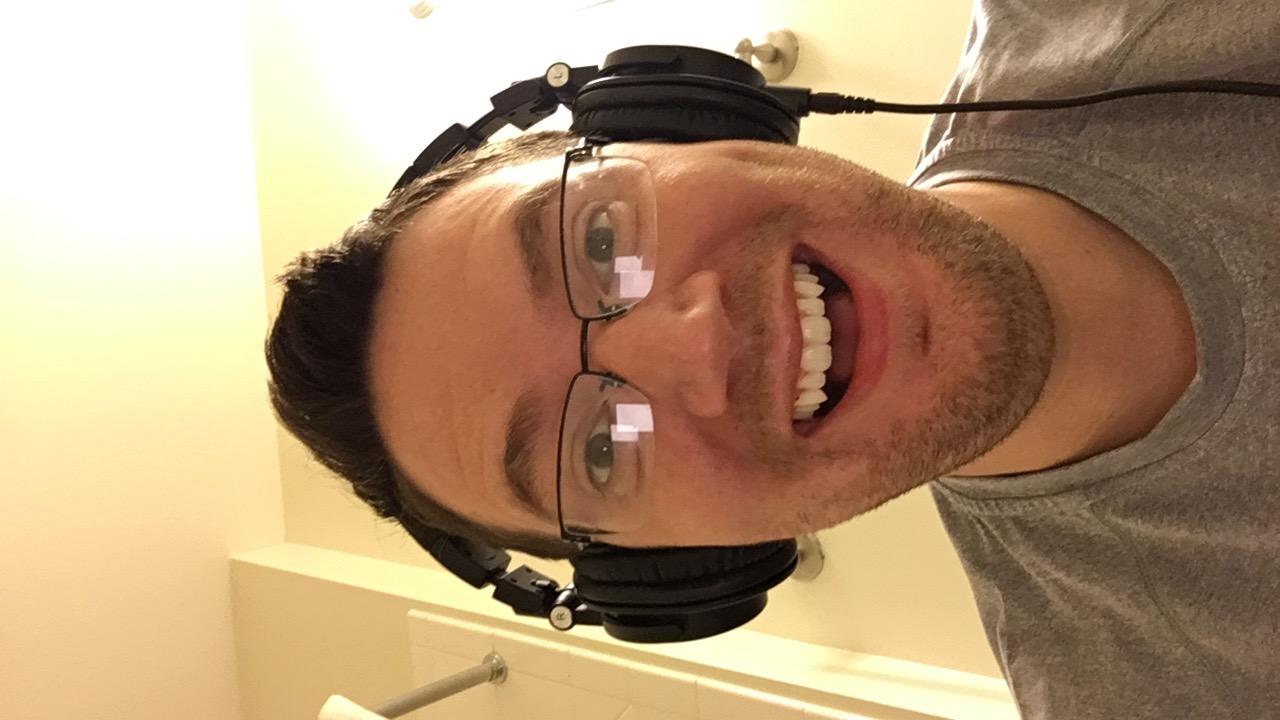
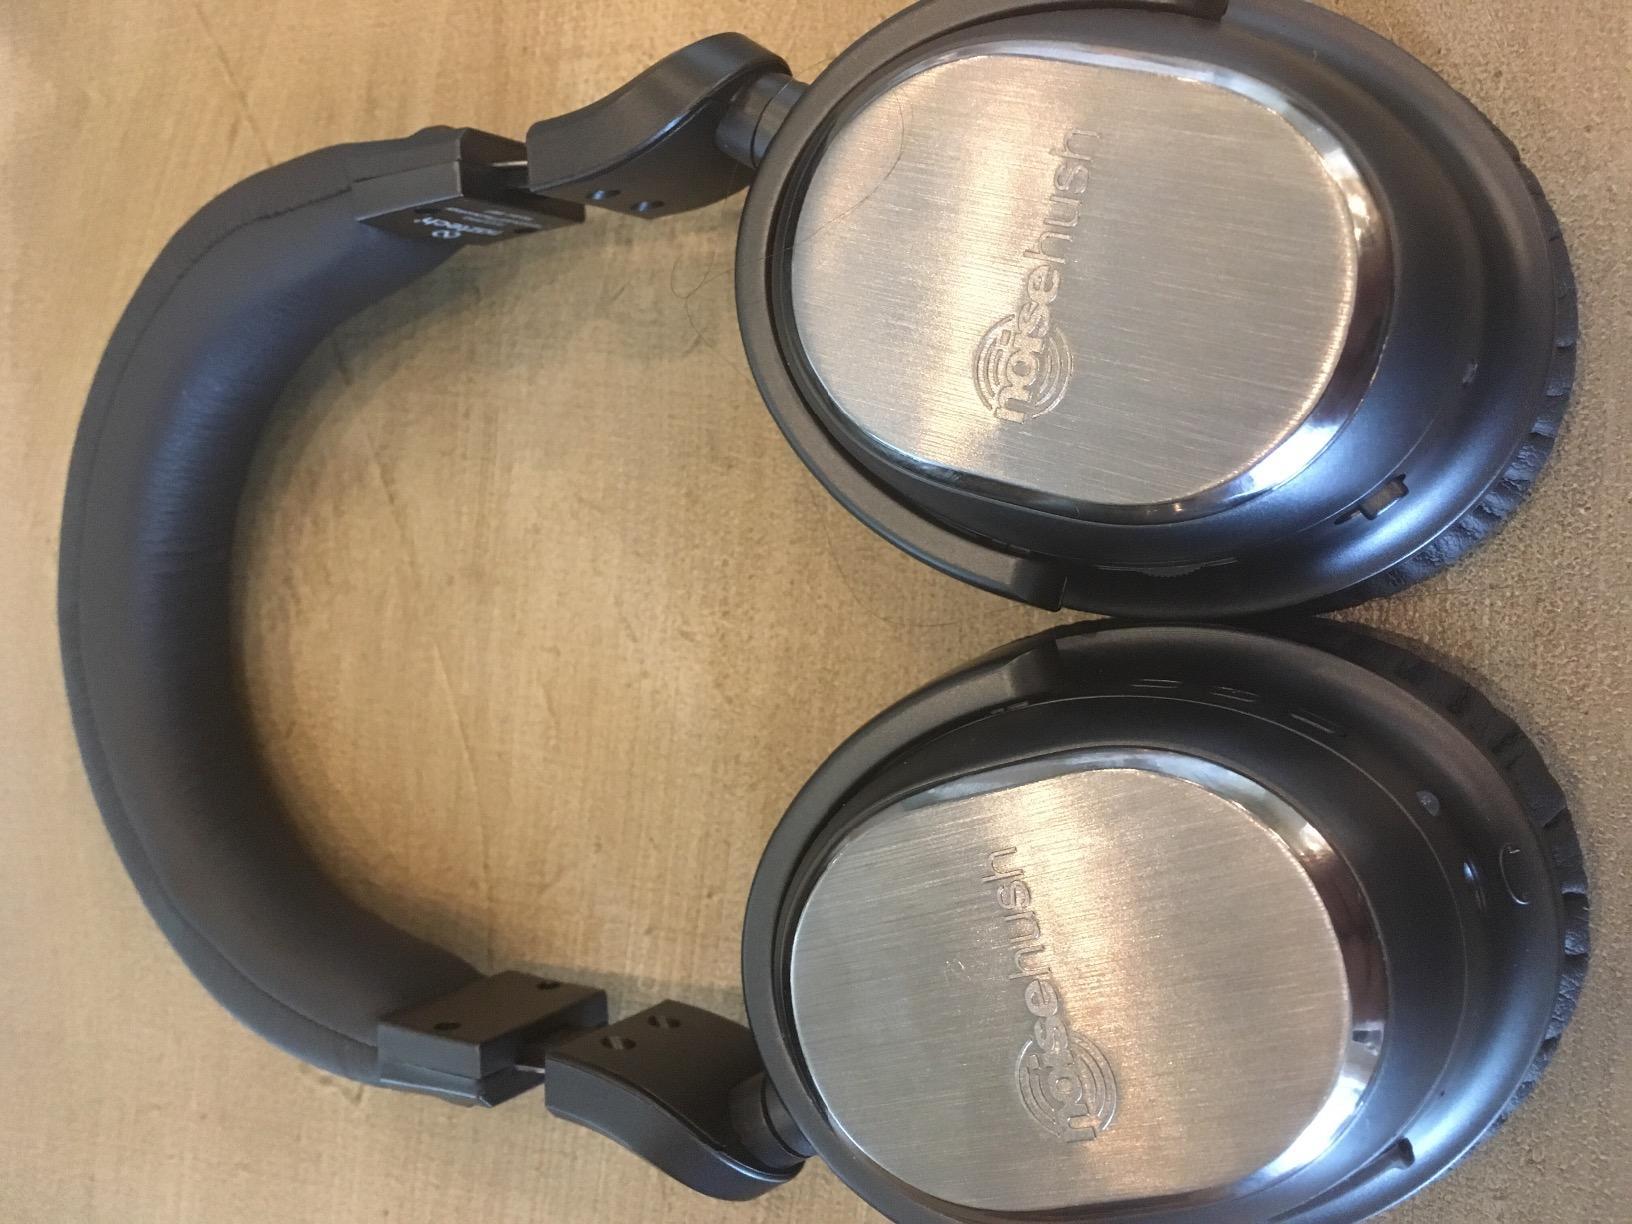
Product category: headphones
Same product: no